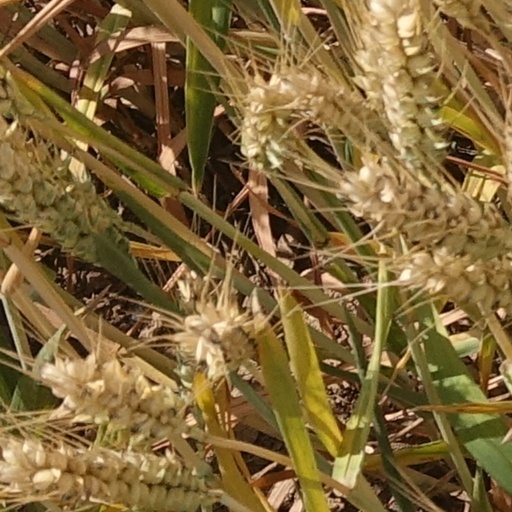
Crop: wheat